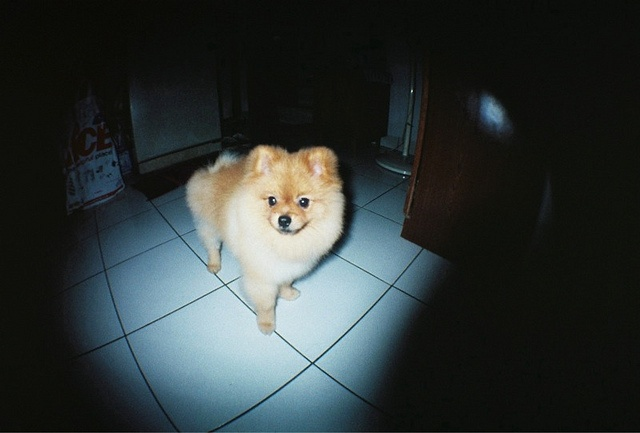
Orange puffy dog standing in the light on a tile floor.
a close up of a dog on the kitchen floor
A small pomeranian dog stands on the floor, illuminated by a flashlight.
a furry black dog standing in a spotlight
A dog standing on the floor while looking forward.